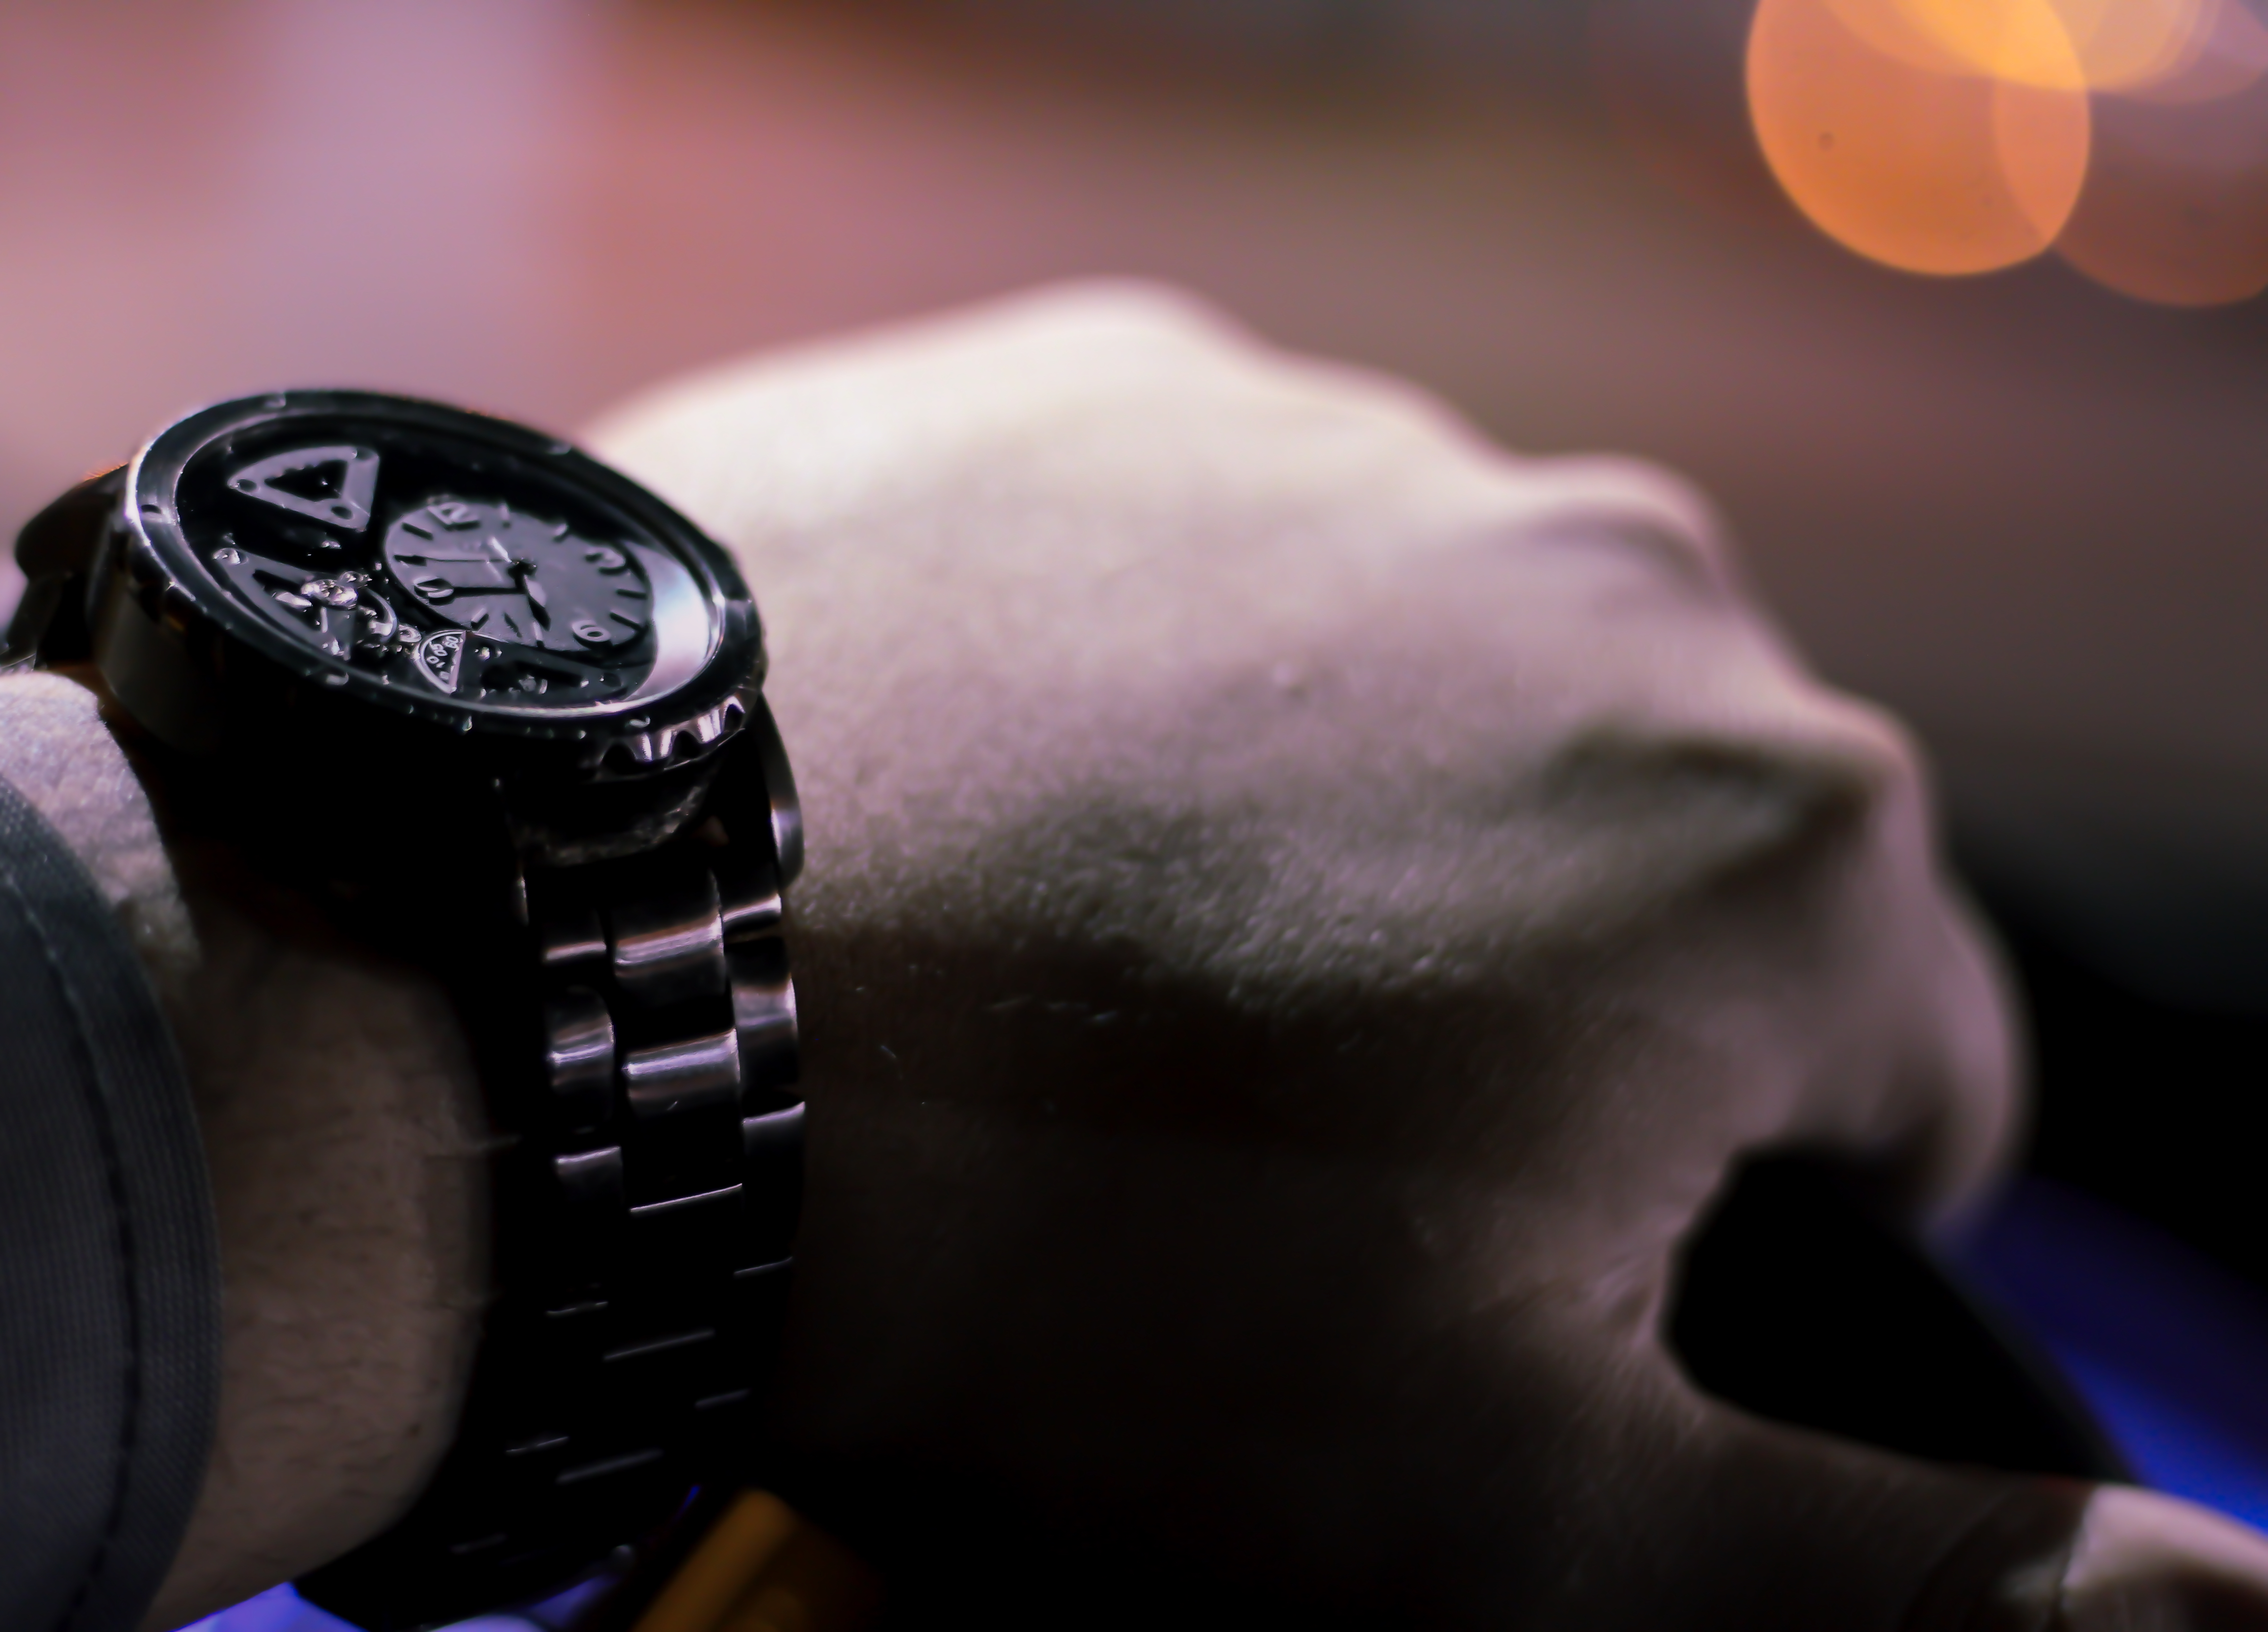
hand, color, black, close up, eye